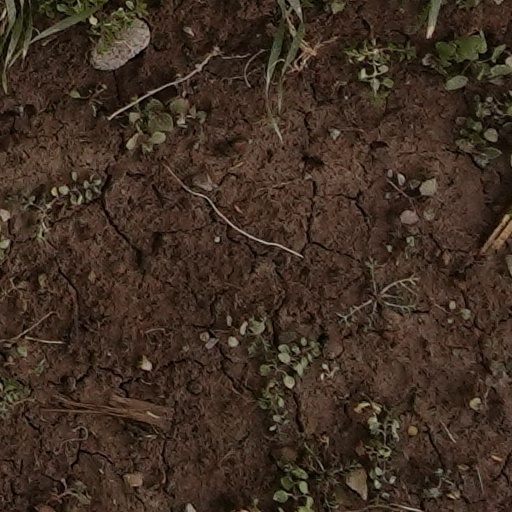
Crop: wheat